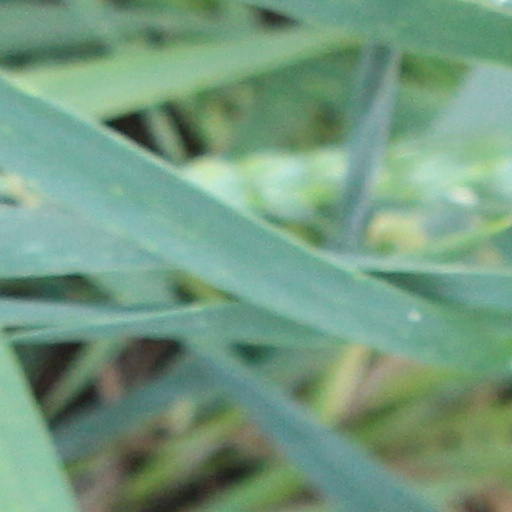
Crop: wheat